Len Terry

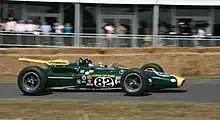
Lotus 38 at Goodwood 2010

Terry was then asked to design chassis for Gilby, initially for sportscar racing but subsequently for Formula One. Even though the car was tested by Bruce McLaren it was not raced by a top-line driver and the project ended when Gilby was taken over by a firm which was not involved in motorsport. At this point Terry's own part-time racing career came to an end after an accident.